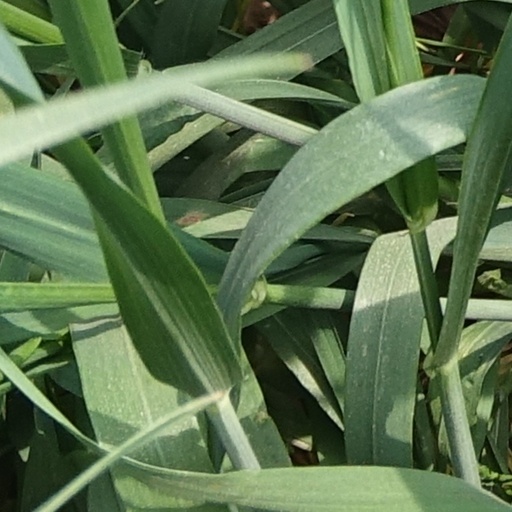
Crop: wheat